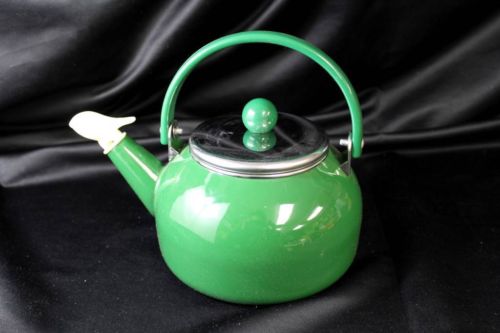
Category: kettle